Tharsis Tholus

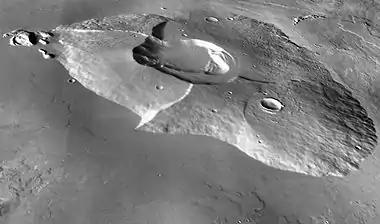
Oblique view of Tharsis Tholus looking northeast. Note the down-dropped block on western flank bounded by normal faults. A large debris avalanche deposit (DAD) is present at upper left. Narrow NE-trending grabens cross the volcano. Large lava flows from Tharsis are visible in lower left and upper right. Image is THEMIS daytime IR mosaic overlain on MOLA.

The volcano's relatively steep slopes and dome-like shape led some early researchers to conclude that the volcano is built from viscous, silicic lavas or pyroclastics, rather than fluid basalts. However, more recent studies based on data from the Mars Odyssey, Mars Express, and Mars Reconnaissance Orbiter (MRO) spacecraft indicate that Tharsis Tholus is probably a basaltic shield or a shield with a stratocone component. CRISM data from MRO show that lava exposed on the caldera scarp is composed of high- and low-calcium pyroxenes. Olivine is present in abundance on the west flank of the volcano, but it appears to be present only in the dust that mantles the volcano. No phyllosilicates (clay minerals), sulfates, or iron oxides have been detected.